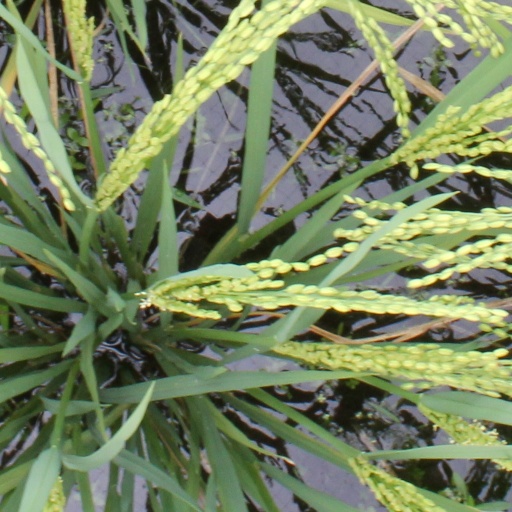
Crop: rice